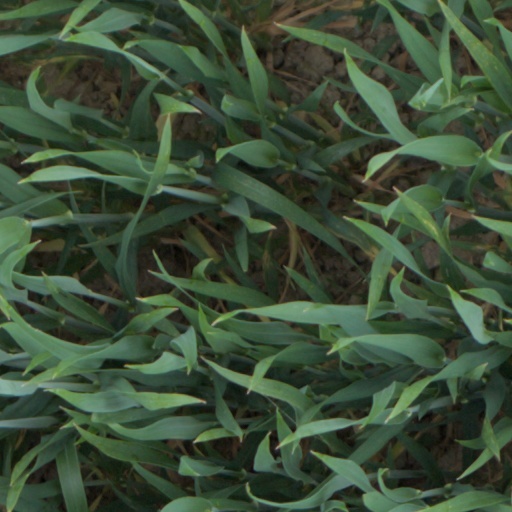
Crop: wheat